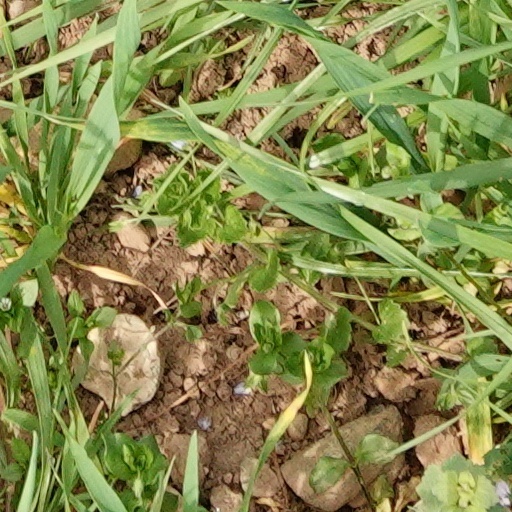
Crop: wheat